Nazri Sabri

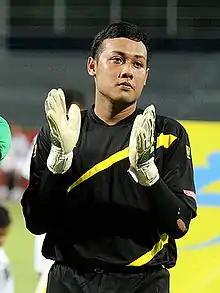
Nazri Sabri playing for Hougang United FC in the League Cup against Home United on 11 June 2013.

Nazri Sabri is a footballer who plays for Home United as a goalkeeper in the S.League.